Shelton Benjamin

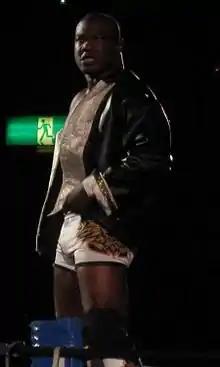
Benjamin in New Japan Pro- Wrestling in September 2013

Benjamin was then depicted as having a "losing streak" over the next several weeks, which led to Benjamin's "Momma" (played by comedian/actress Thea Vidale) coming to "Raw" to confront Benjamin. Momma slapped and yelled at Benjamin every time he lost a match. Before long, she assisted Benjamin in his matches, often interfering on his behalf. This led to Benjamin turning heel for the second time in his career. In 2006, Benjamin then began a rivalry with then-Intercontinental Champion Ric Flair. On the February 20 episode of "Raw", Benjamin defeated Flair to win his second Intercontinental Championship after Momma faked a heart problem, causing enough of a distraction to allow Benjamin to cheat and win the title. Benjamin continued to feud with Flair, but Momma no longer accompanied him to ringside. Benjamin explained her absence by stating that she was undergoing heart surgery in the hospital. She actually left due to being sexually harassed by someone in WWE.